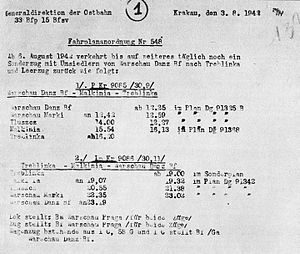
Holocaust
Tysk rejsedokument fra Generaldirektion der Ostbahn 3. august 1942 for tog nr. 548 fra Warszawa-Gdańska-banegården til Treblinka med afgang 6. august 1942, eksakt timetabel. Formål: Daglige deportationer; vender tomt tilbage. Intet passagerantal specificeret.
Holocaust er betegnelsen for de folkemord det Nazistiske regime udførte i årene 1933 til 1945, hvor der døde mellem 11 til 18 millioner mennesker.